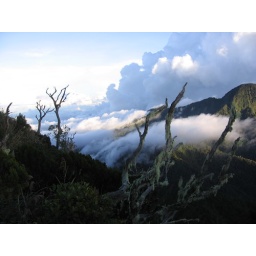
forest in the sky